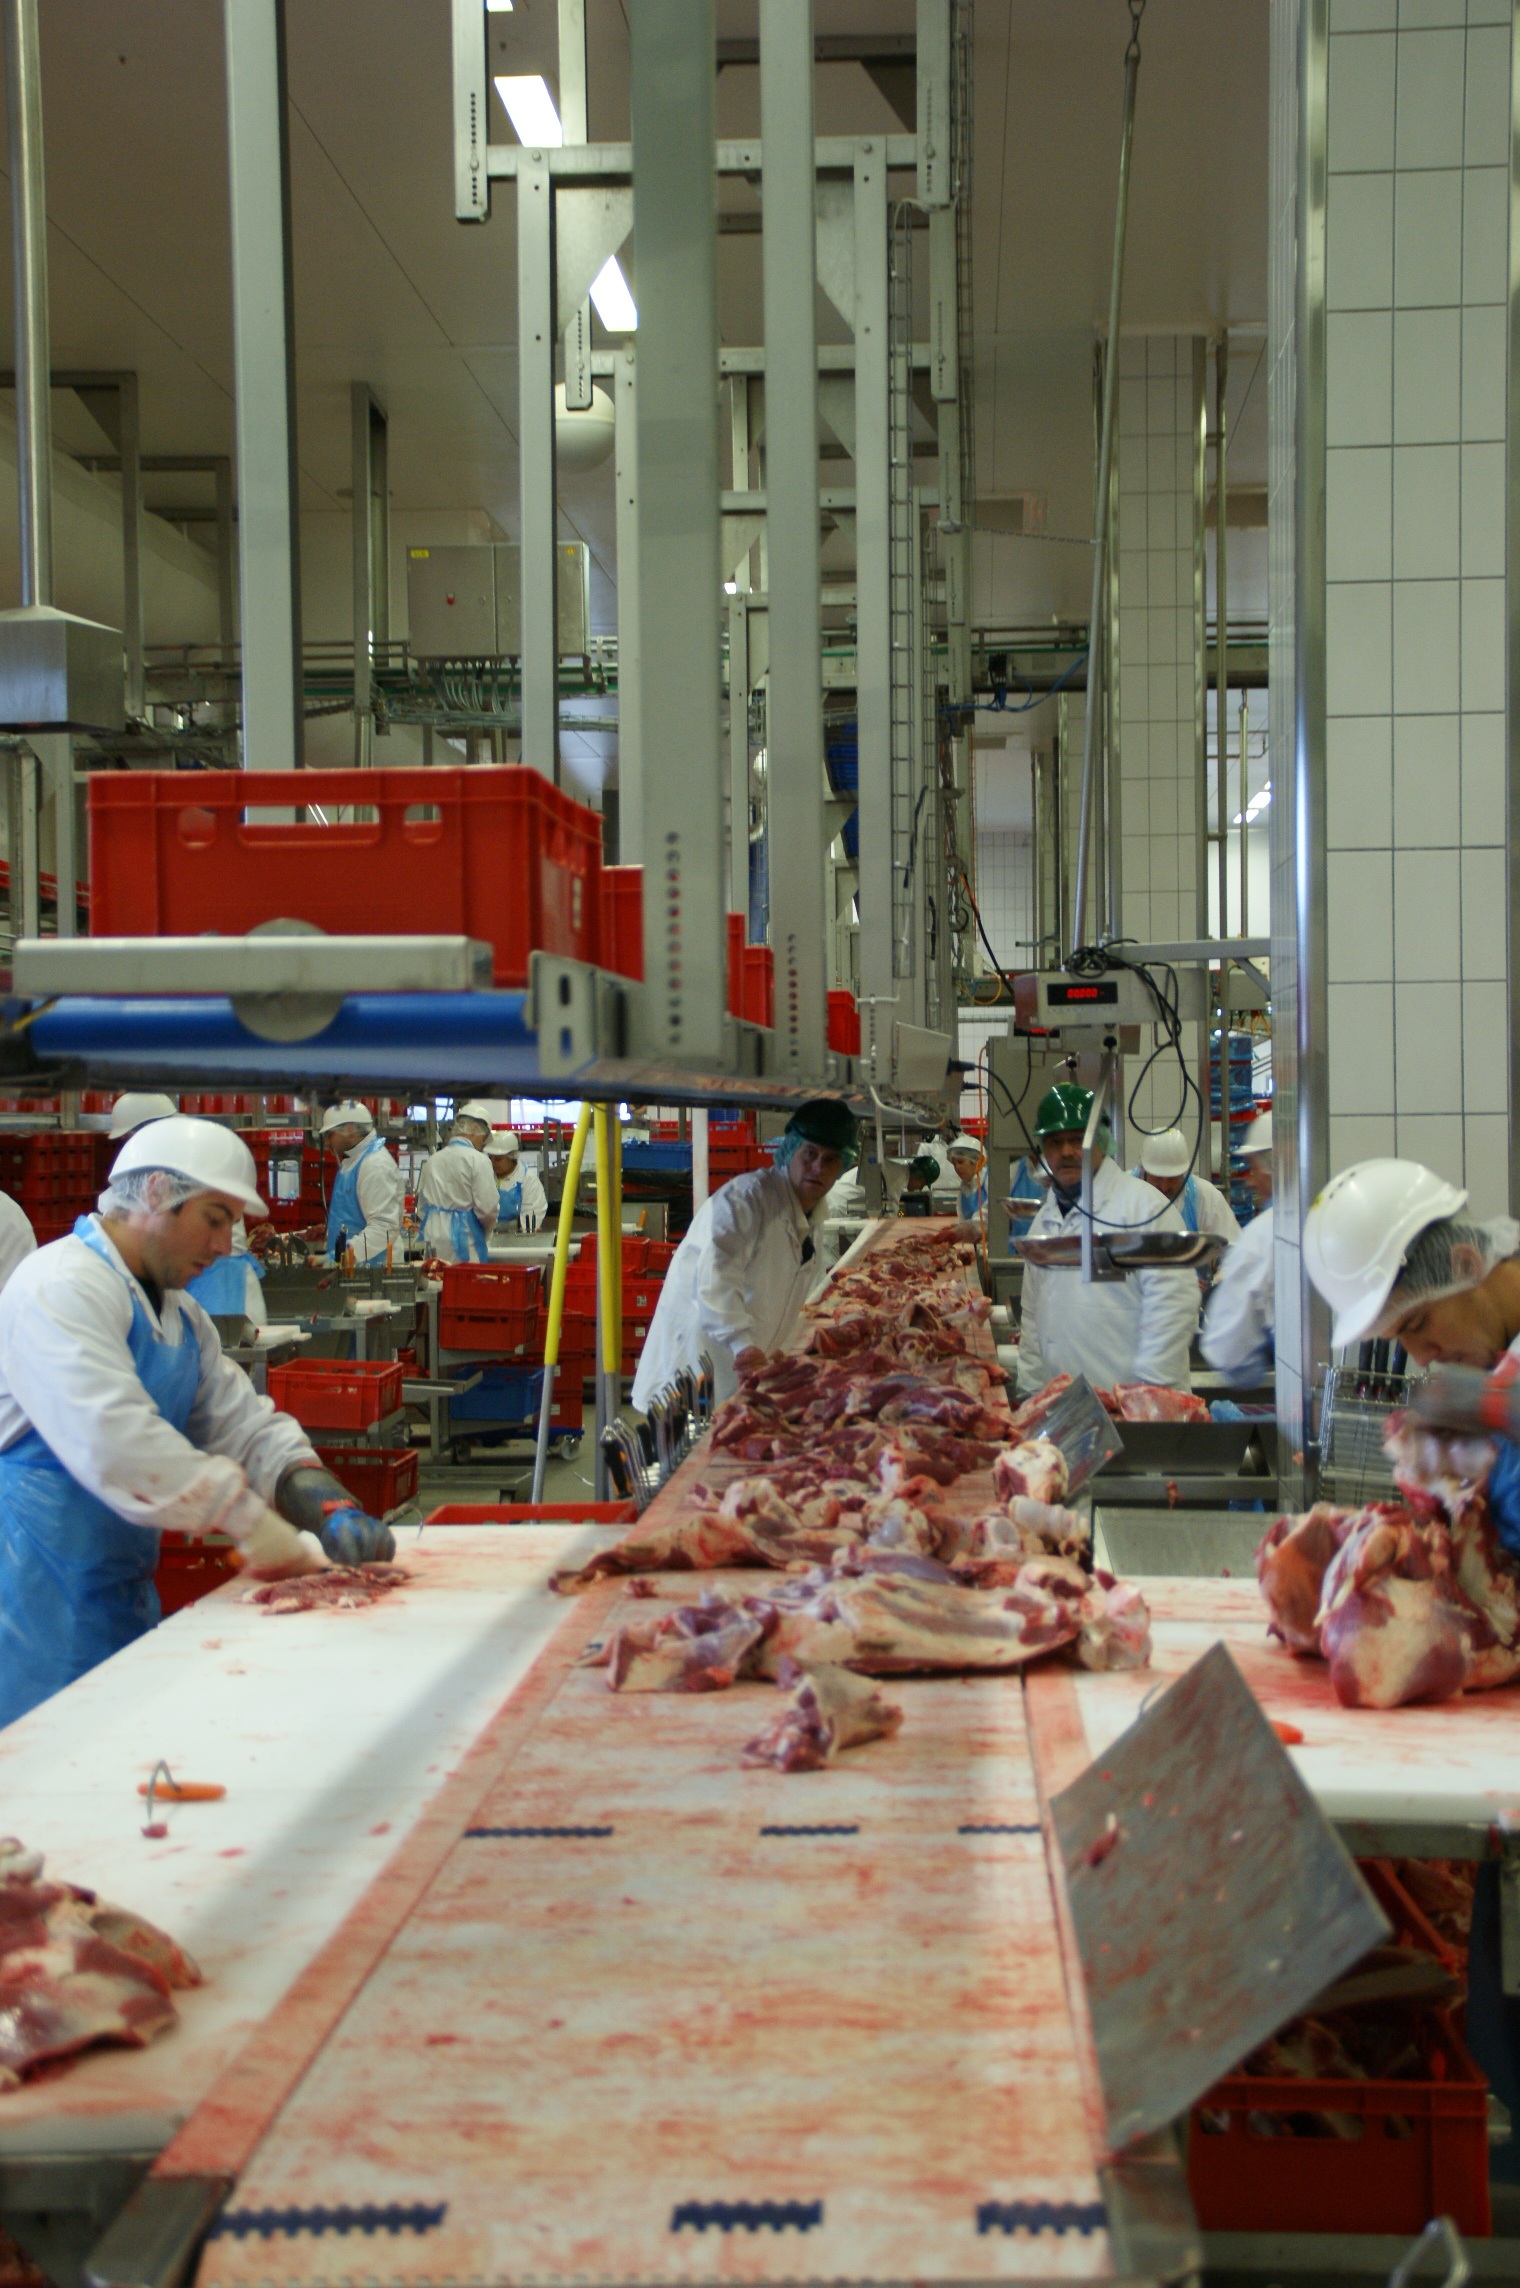
factory, market, meat, beef, art, butcher, slaughterhouse, butcher's